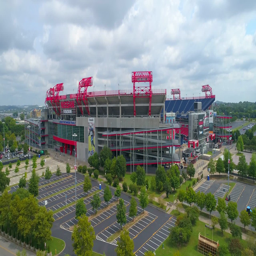
aerial reveal inside the 4k 60p